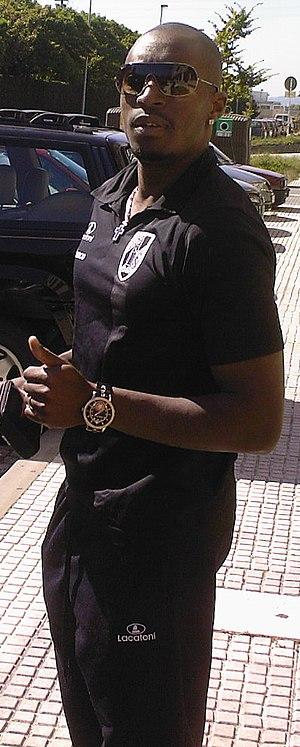
Yves Desmarets est un footballeur international haïtien, né le 19 juillet 1979 à Paris. Il évolue au poste de milieu de terrain avec le club portugais du CF Belenenses et la sélection haïtienne.